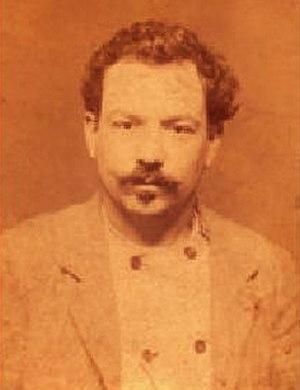
Louis Restiaux (ca 1897)
Alexandre Courtois, né à Ostende, le 21 septembre 1848 et mort à Louvain, en janvier 1904 est un ex-commissaire de police et un criminel belge qui défraye la chronique en 1897 dans le cadre de l'Affaire Courtois. Condamné à mort avec son complice Louis Restiaux, sa peine est commuée en détention perpétuelle.